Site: brandenburg
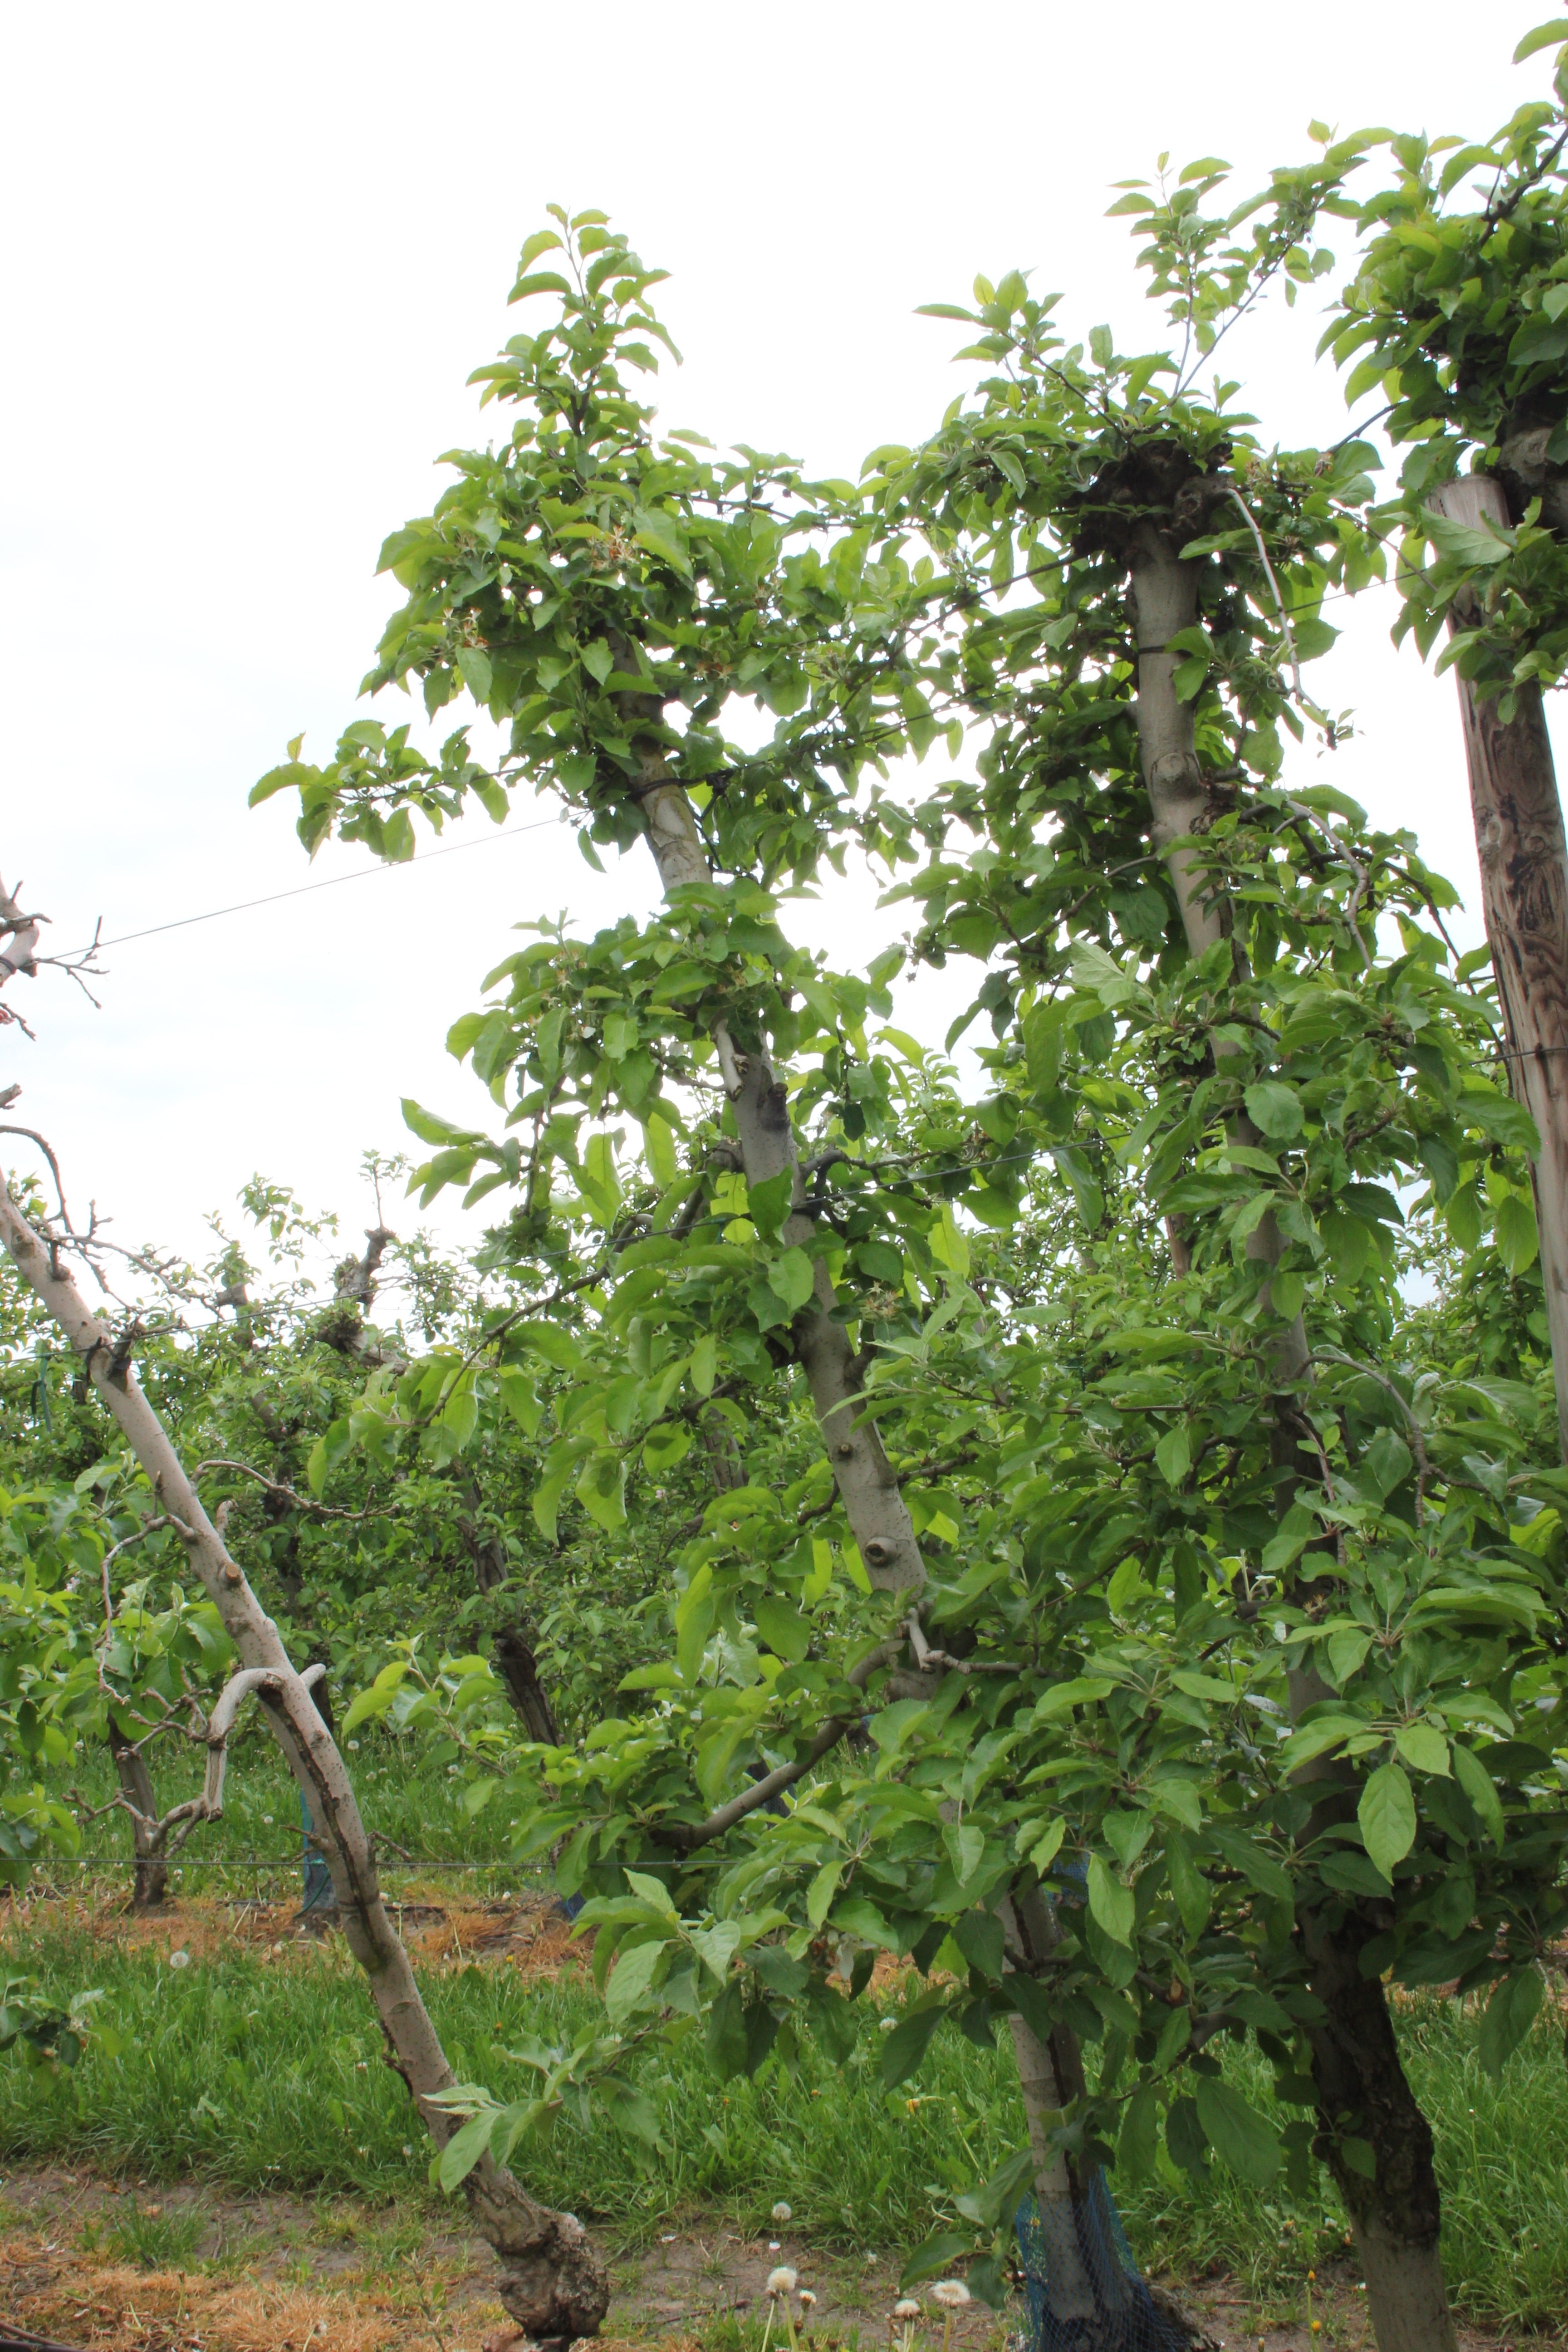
Growth stage (BBCH 67): Flowering